Total station

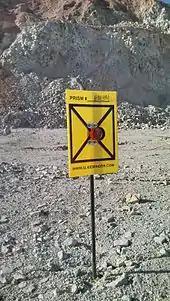
A typical prism with back target. Used with survey and 3D point monitoring systems to measure changes in elevation and position of a point.

A total station or total station theodolite is an electronic/optical instrument used for surveying and building construction. It is an electronic transit theodolite integrated with electronic distance measurement (EDM) to measure both vertical and horizontal angles and the slope distance from the instrument to a particular point, and an on-board computer to collect data and perform triangulation calculations.